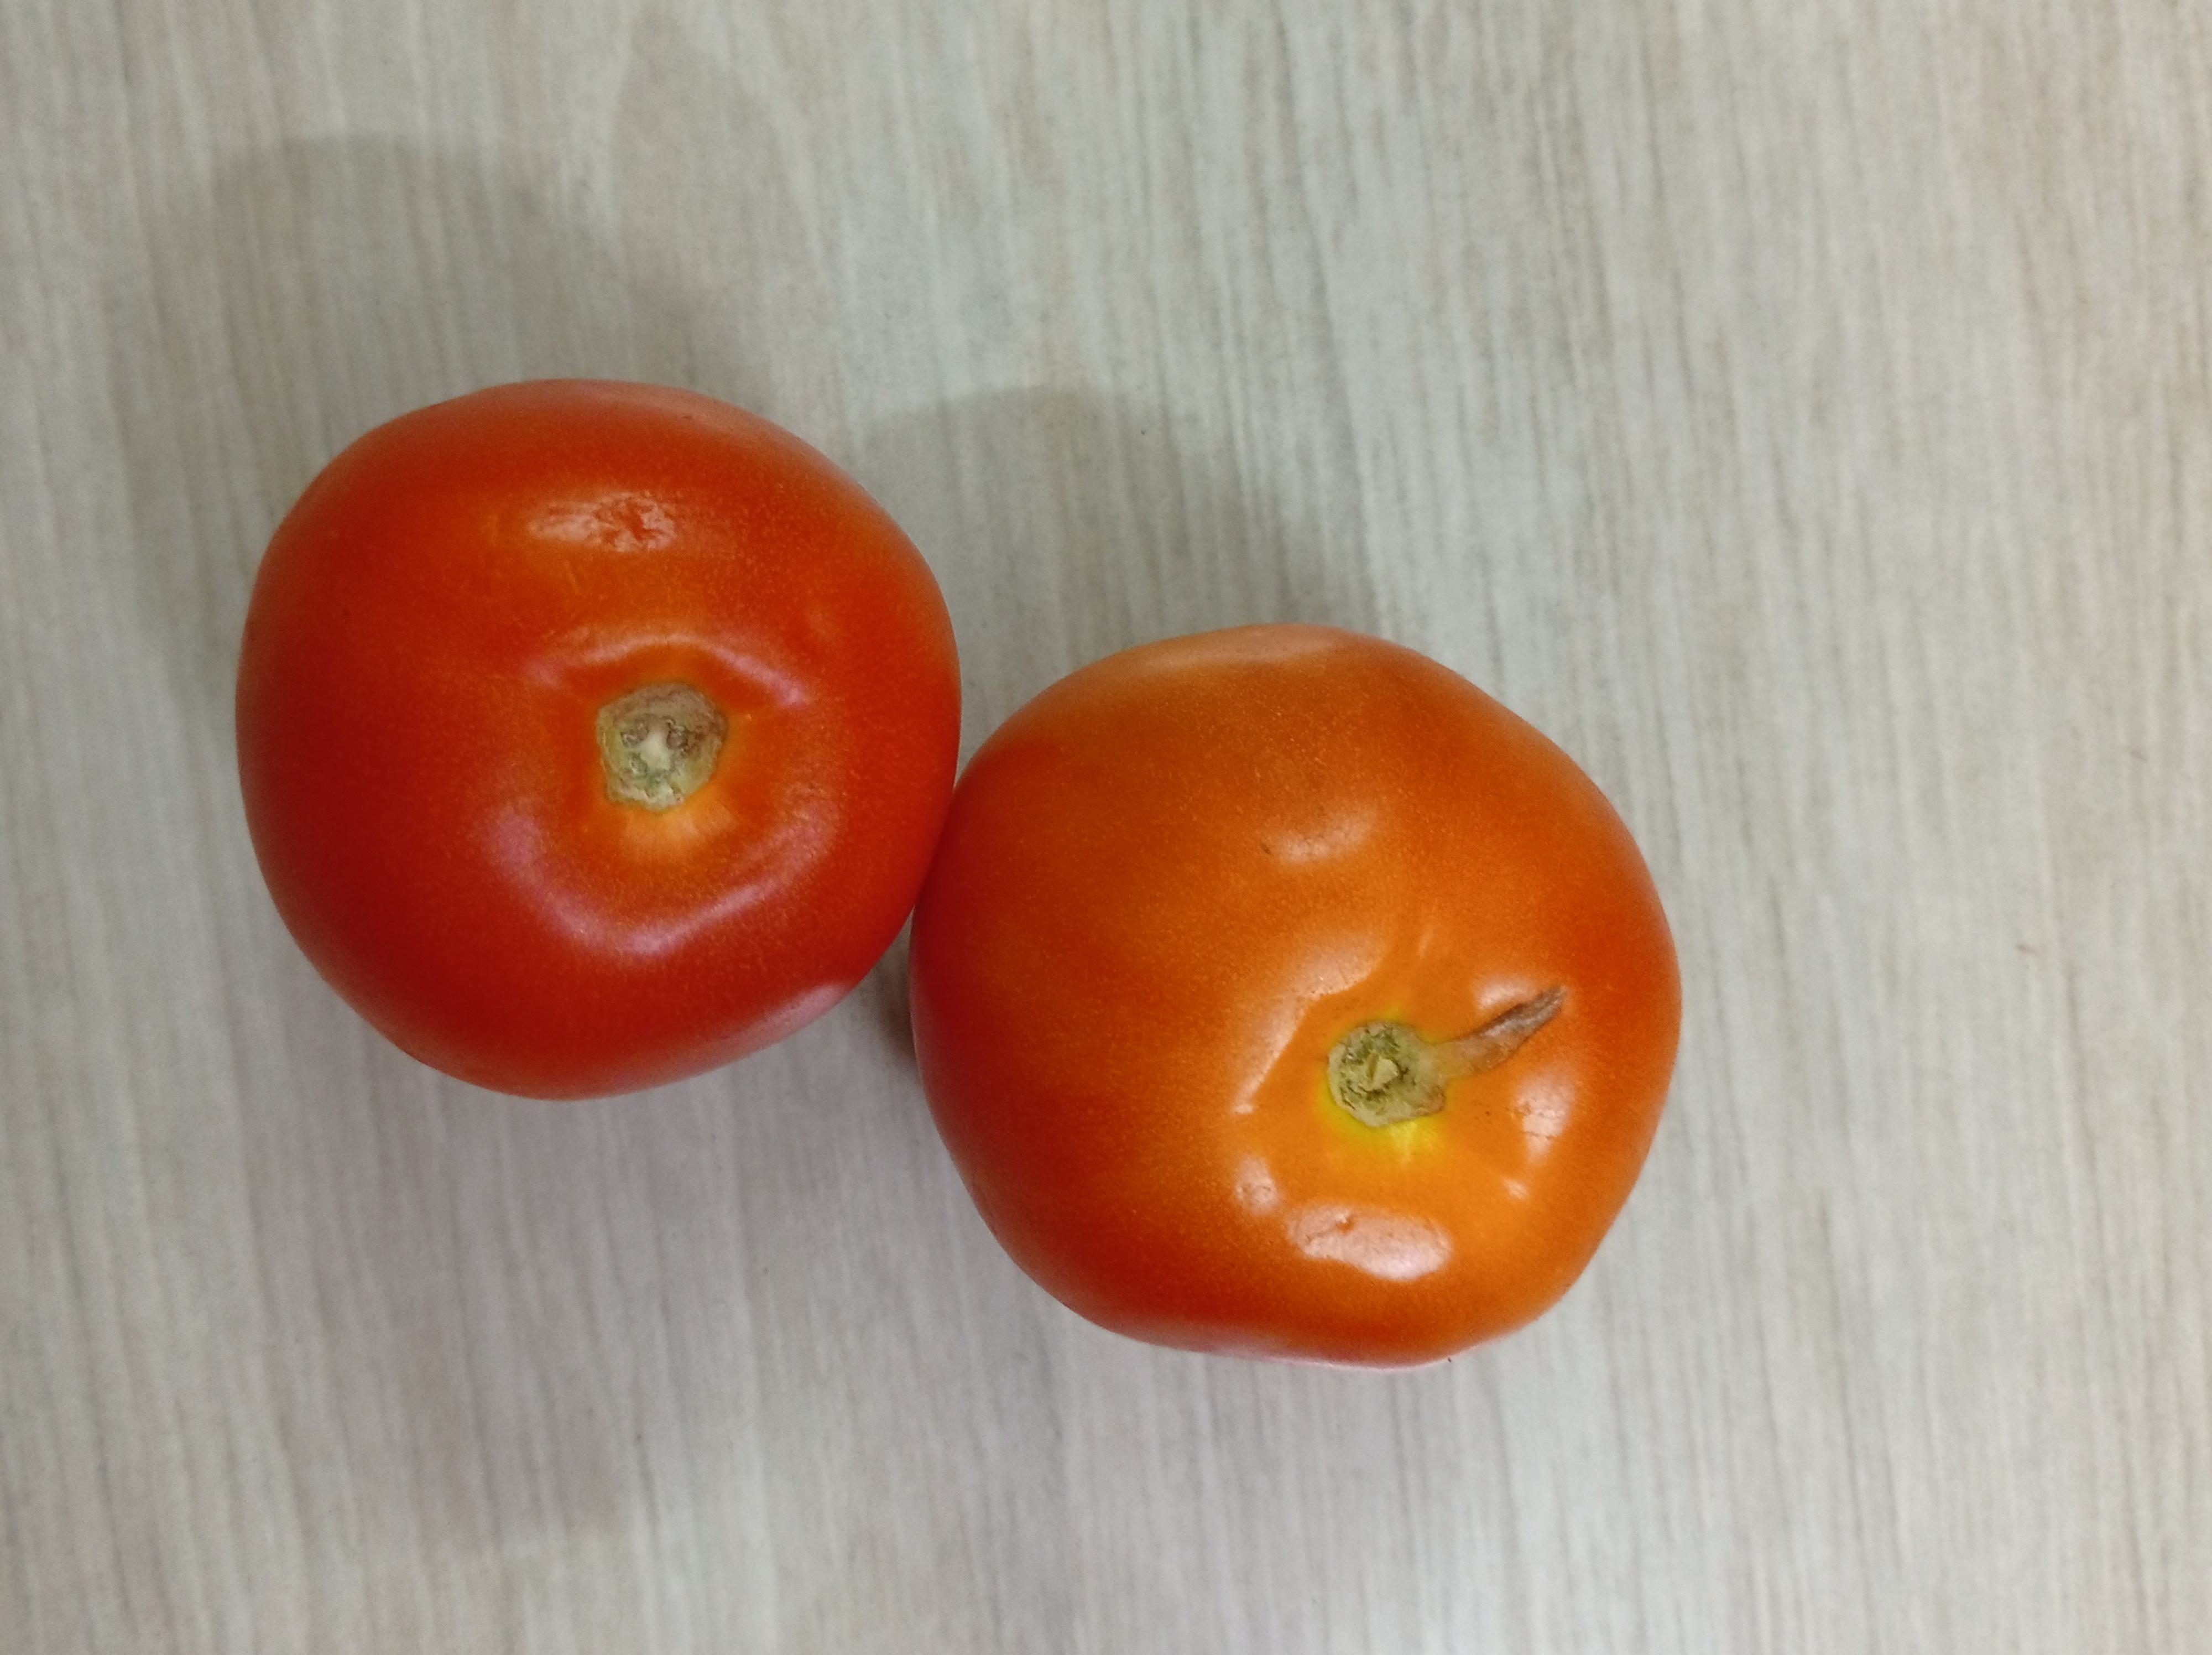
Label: Fresh